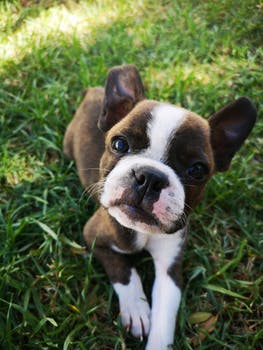
Label: No Watermark